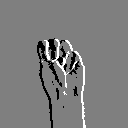
ASL letter: m